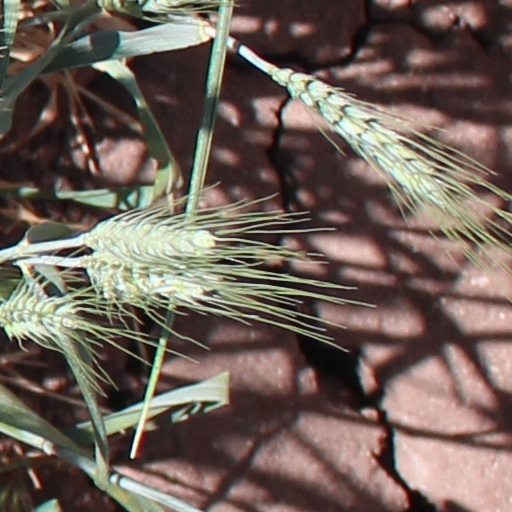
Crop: wheat